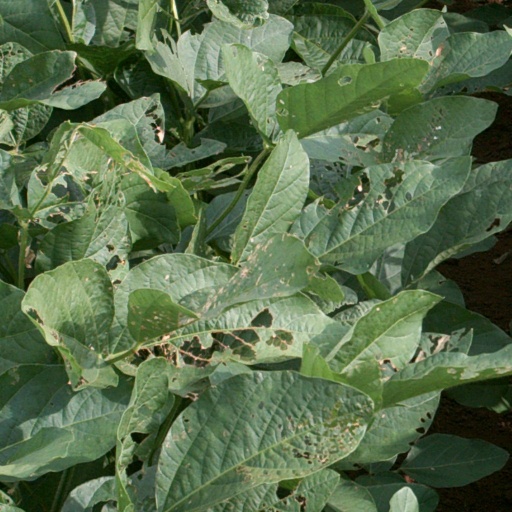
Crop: soybean